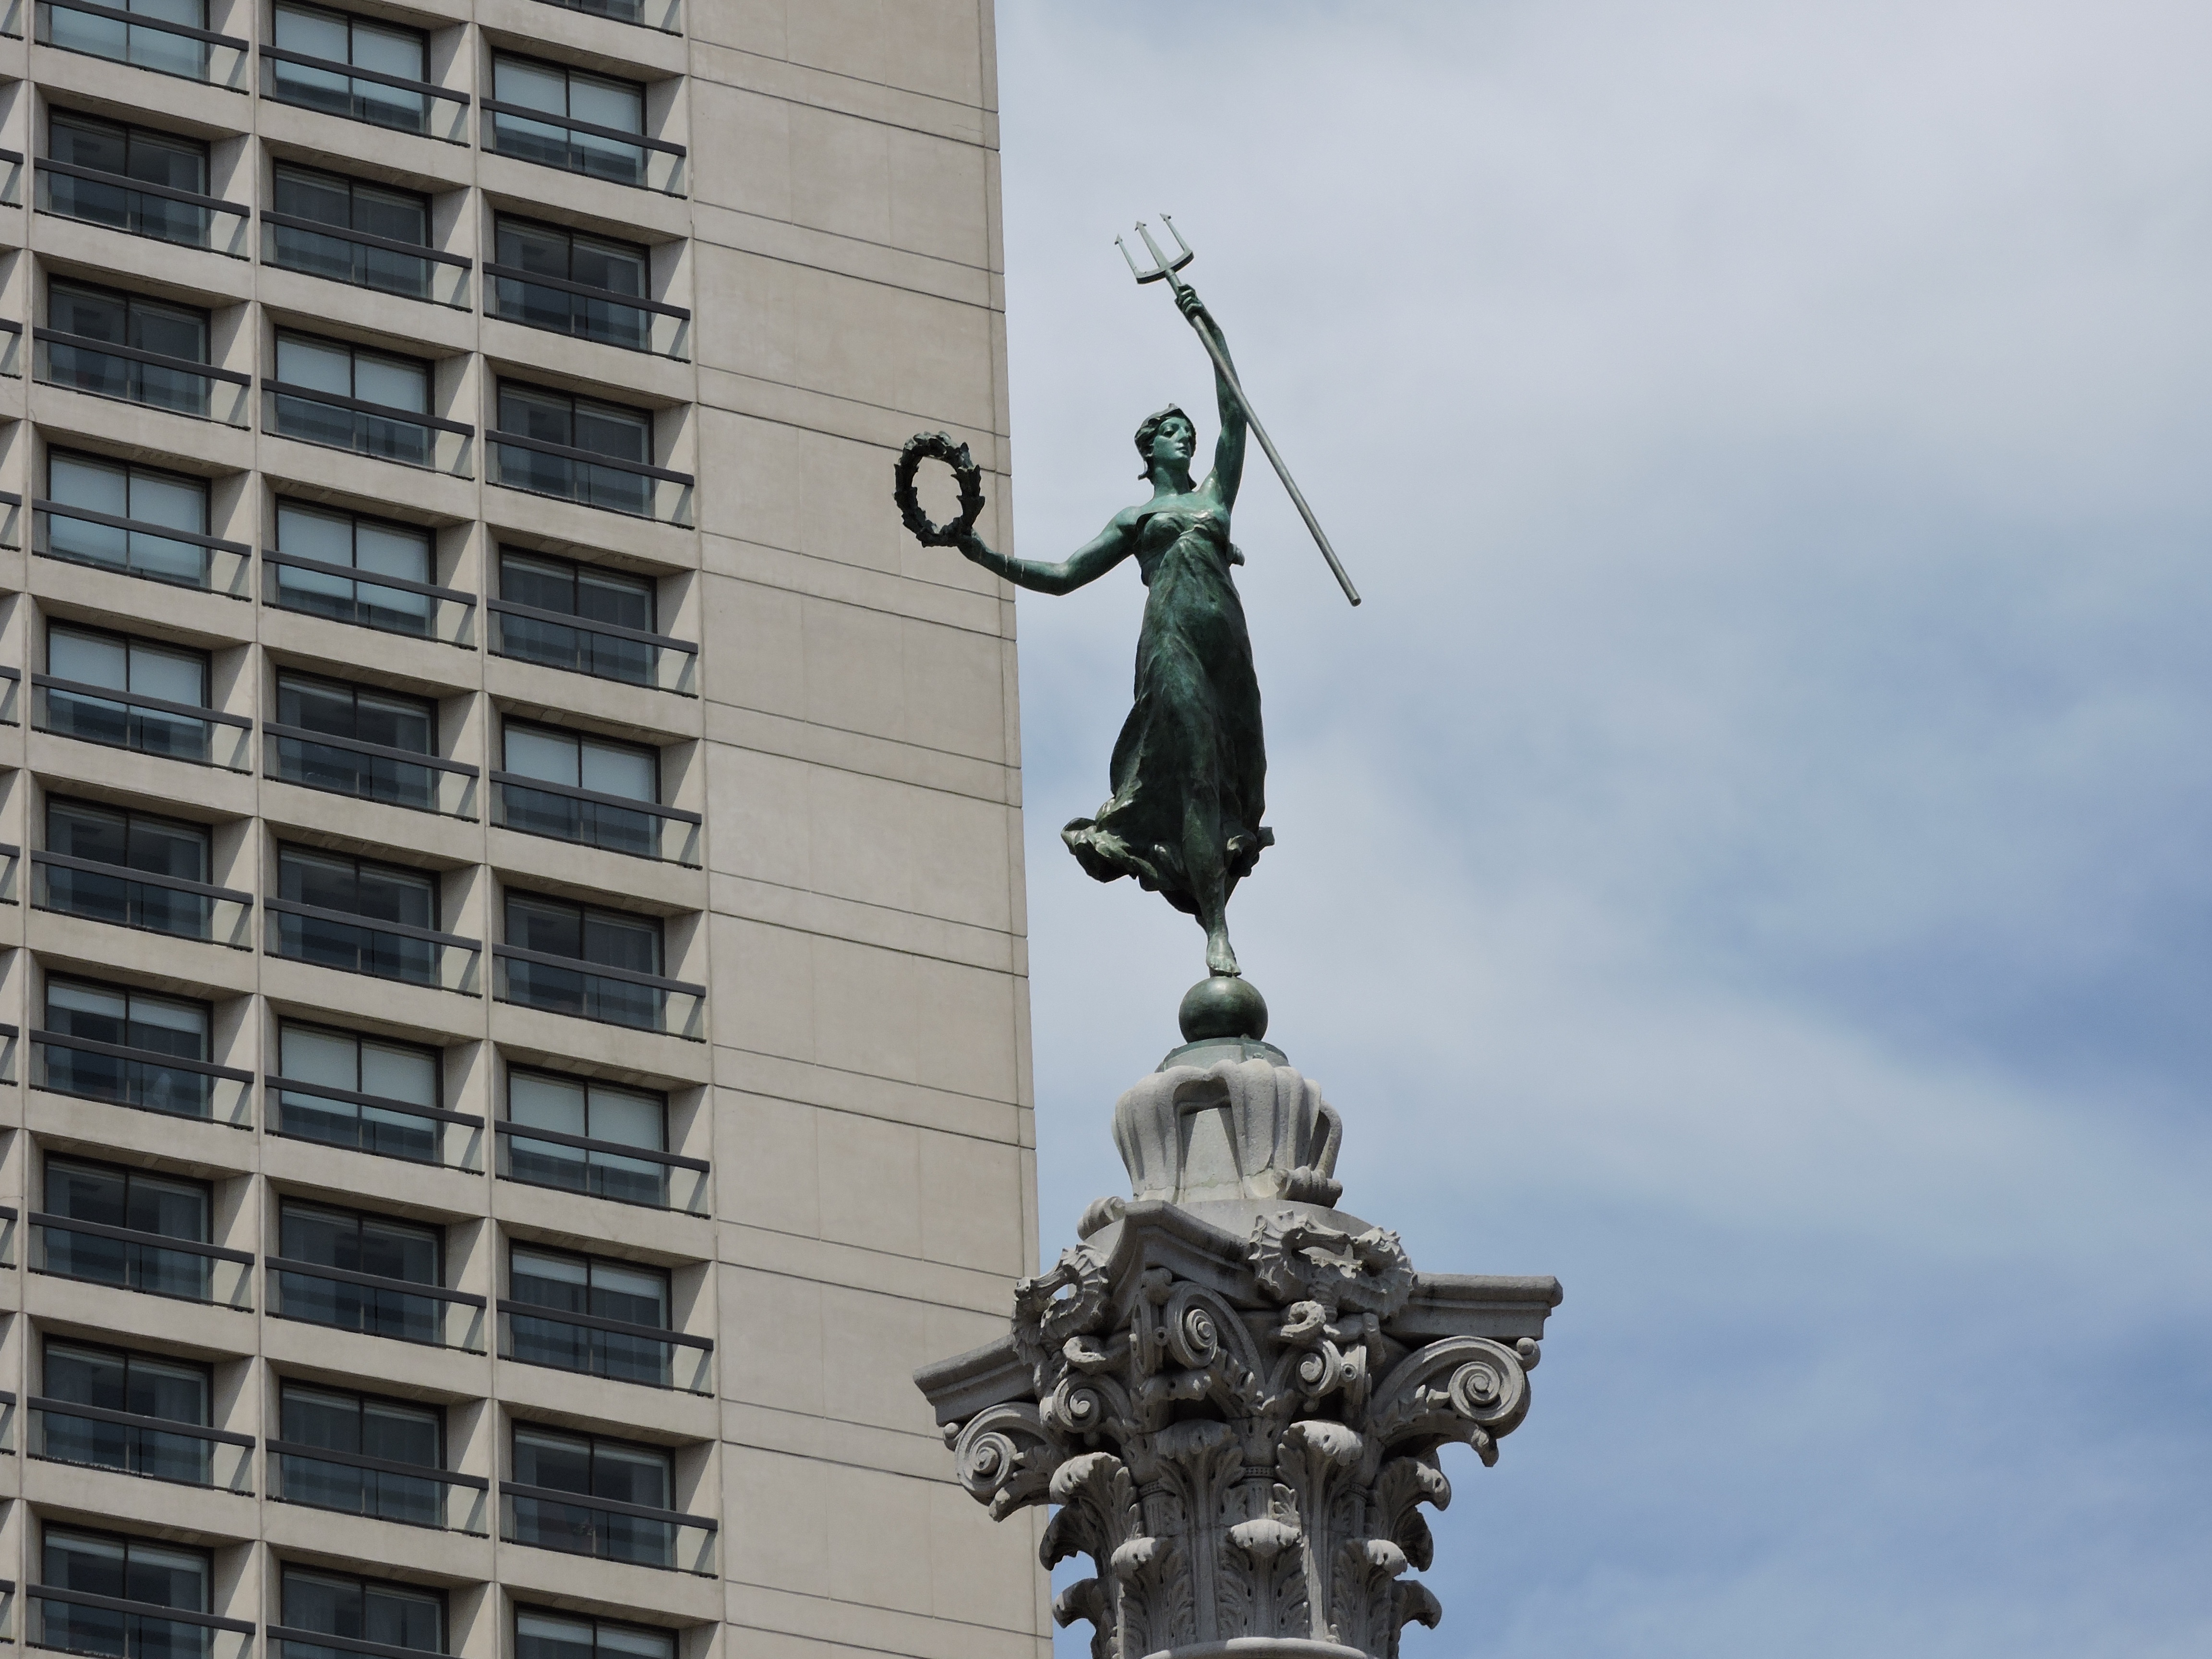
architecture, sky, street, building, city, skyscraper, urban, monument, cityscape, downtown, travel, san francisco, pole, statue, high, usa, office, landmark, blue, business, lighting, california, modern, wreath, sculpture, art, copper, light fixture, trident, victory, metropolis